Michael Botur

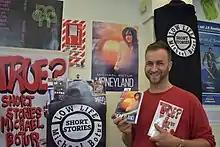
Botur at NZ Book Festival in Auckland, 17 November 2018

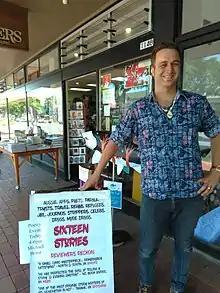
Botur at Rotorua Noir in January 2019

In mid-2019, Botur launched a programme of publishing short stories every day for 100 days on social media and encouraged other New Zealand writers to do the same. The #100NZStories100days campaign encouraged Kiwi writers to post links to flash fiction and short prose already published in literary magazines and blogs. Botur said in an NZ Book Council news story: "I have a philosophy of ‘There’s no time like the present’ with a lot of my publishing. Fiction writers endure many forces which delay the publication of our work when we're keen to share it with the world. Life is short and I don't think it's right that publishers and competitions will keep an author waiting up to 12 months to share their work with the world."